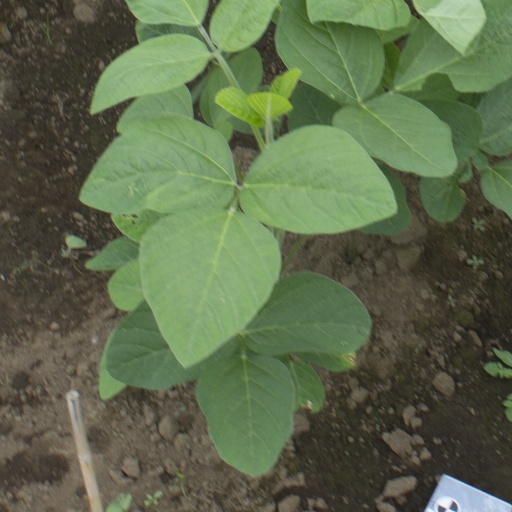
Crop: soybean